Gemstone Warrior

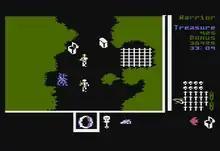
Gameplay screenshot (Atari 8-bit)

There are three difficulty levels, determining various factors such as the rate at which magic items change their effects and the rate at which more dangerous monsters start appearing.